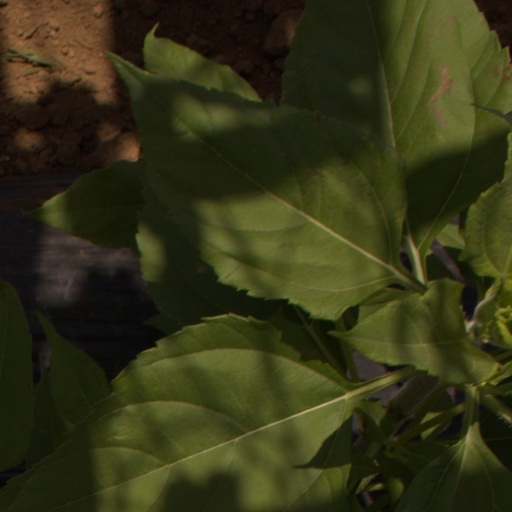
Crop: Jerusalem artichoke